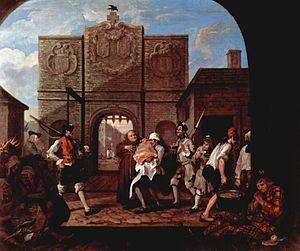
Dombey et Fils est un roman de Charles Dickens, publié à Londres en dix-neuf feuilletons d'octobre 1846 à avril 1848 par The Graphic Magazine, puis en un volume chez Bradbury and Evans en 1848. Le roman a d'abord paru sous son titre complet, Dealings with the Firm of Dombey and Son: Wholesale, Retail and for Exportation, puis abrégé en Dombey and Son. Il a été illustré, selon des indications très précises de Dickens, par le dessinateur Hablot Knight Browne.
Dombey et Fils, de Charles Dickens, est publié en une période de profonds bouleversements économiques et sociaux, d'instabilité politique et de mutations affectant toutes les couches de la population ; certes, le roman n'est pas un document exhaustif sur la condition de l'Angleterre, ni même sur Londres qui y tient une grande place ; il ne se présente pas non plus comme un roman « social » tel Les Temps difficiles. Cependant, si Dickens y perçoit les forces en présence, l'émergence de nouvelles valeurs, les dangers d'une recherche effrénée de l'argent, ce Mammon des temps modernes, sa réponse reste éminemment artistique.